Sketches of Etruscan Places and Other Italian Essays

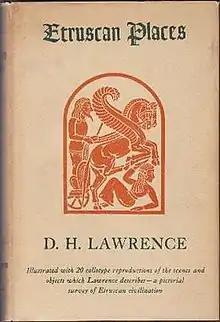
First US edition (publ. Viking, 1932)

Sketches of Etruscan Places and other Italian Essays, or Etruscan Places, is a collection of travel writings by D. H. Lawrence, first published posthumously in 1932. In this book Lawrence contrasted the life-affirming world of the Etruscans with the shabbiness of Benito Mussolini's Italy during the late 1920s.